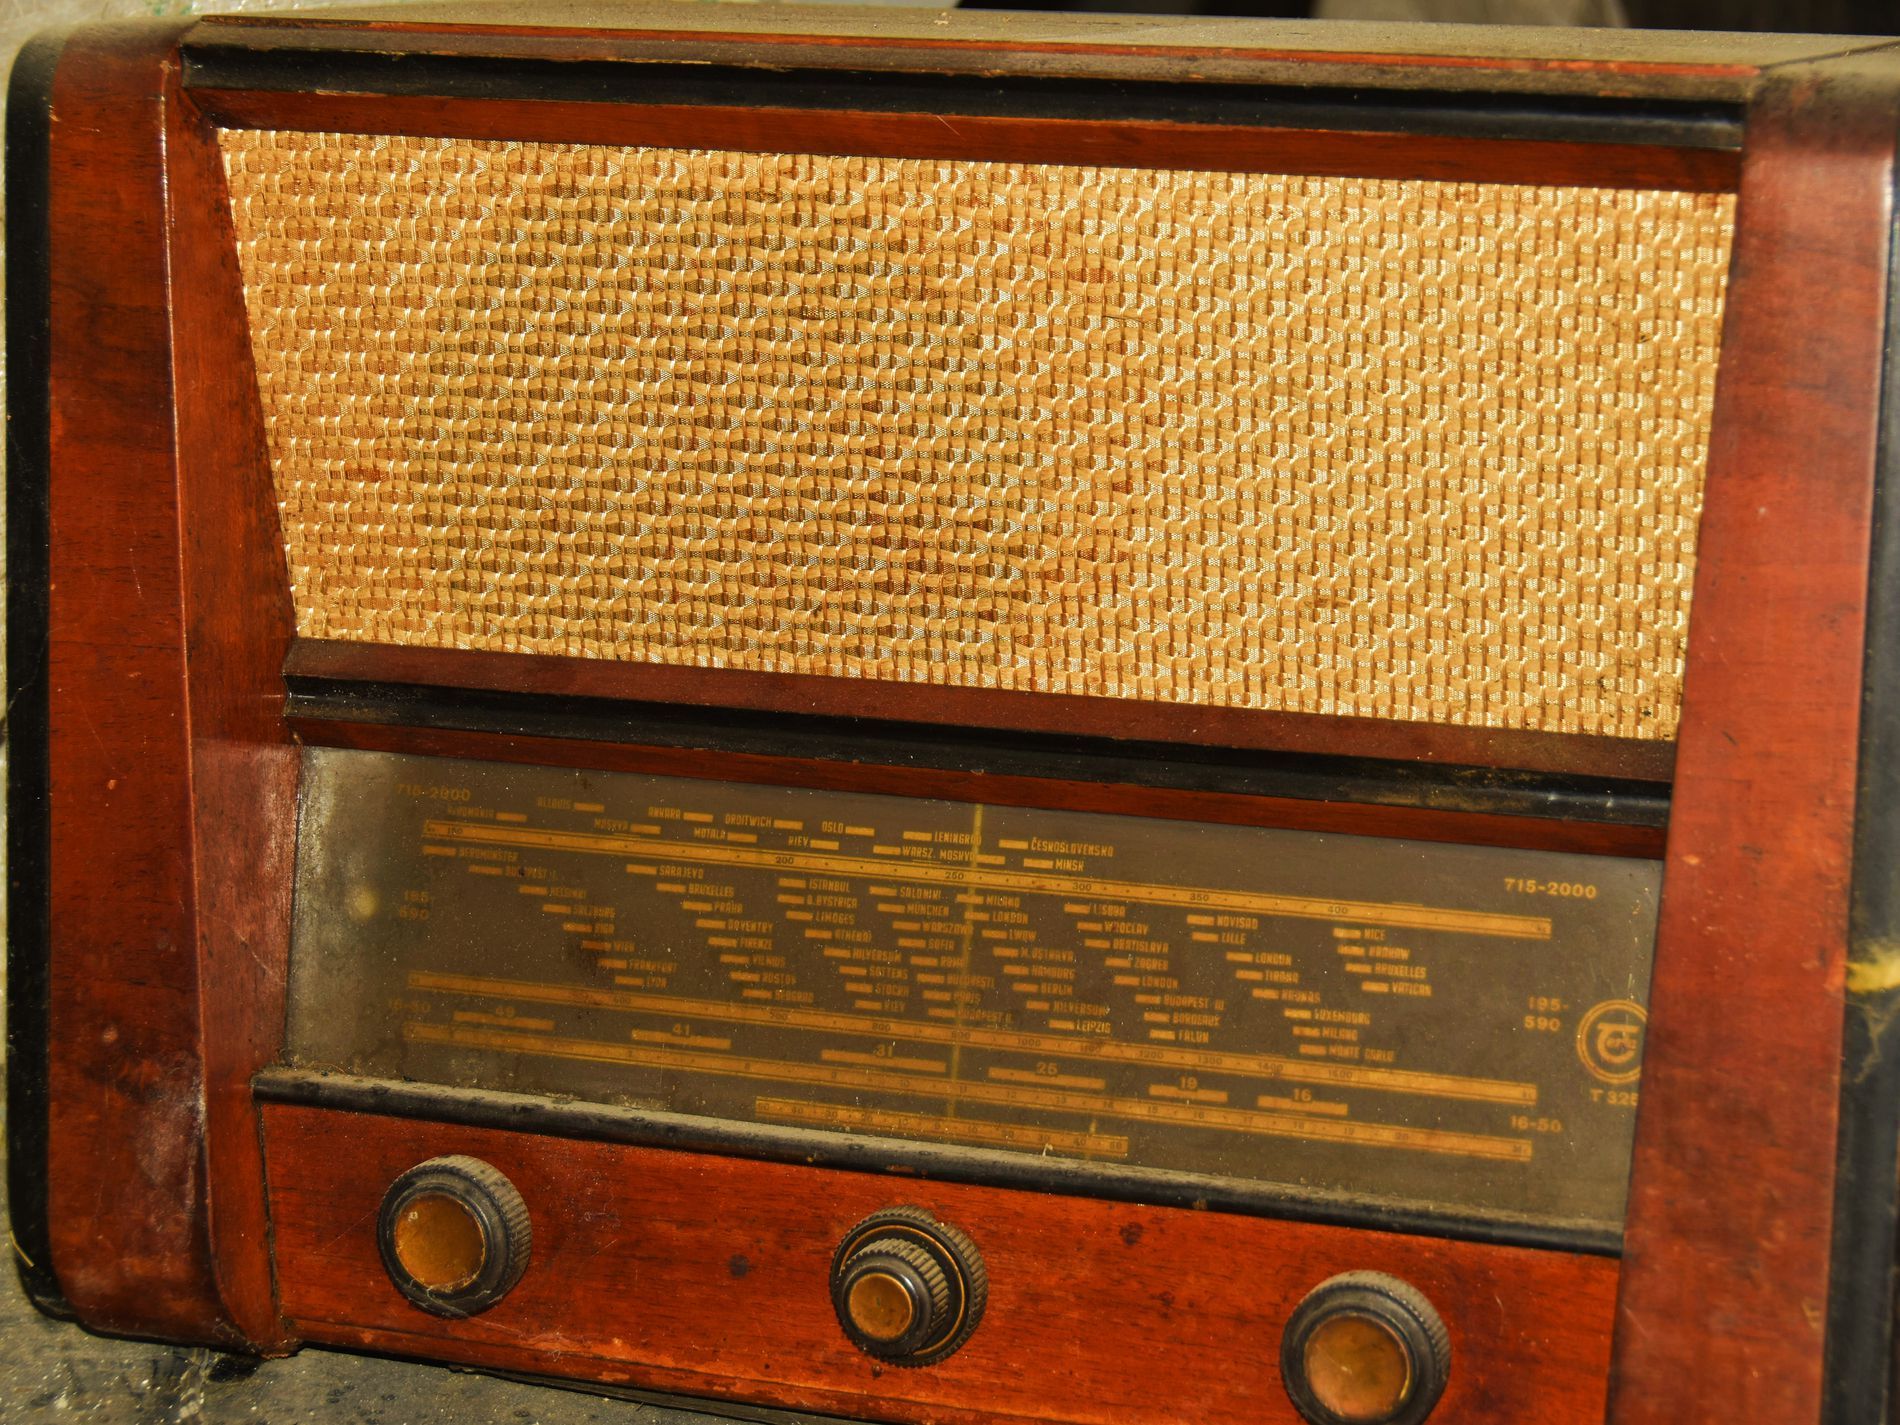
Old wooden radio
A classic wooden radio made of dark red wood with copper and gold accents. The top of the radio is covered with an acoustic grille.
The image shows a classic wooden radio made of dark red wood with copper and gold accents. The top of the radio is covered with a finely woven acoustic grille, while the bottom features a frequency display. The straight, direct camera angle highlights the radio's design. The lighting is warm, enhancing the wood and gold tones. The atmosphere enhances a sense of nostalgia for the old days.
Labels: Electronics, Radio, Mailbox, land, background, button
Camera: NIKON CORPORATION NIKON D5600
Aperture: F4.5
Exposure: 1/60 sec
ISO: 100
Focal length: 48.0 mm